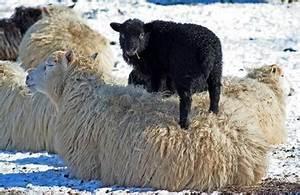
sheep